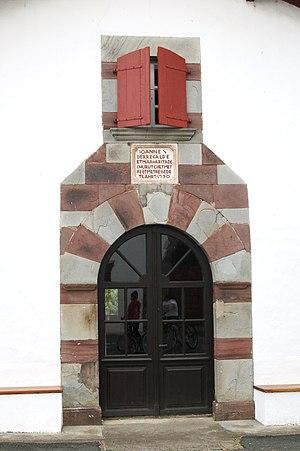
Saint-Michel est une commune française située dans le département des Pyrénées-Atlantiques, en région Nouvelle-Aquitaine.